Tingena oxyina

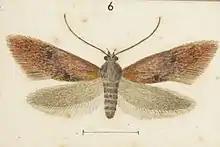
Illustration of "T. osyina" by George Hudson.

Meyrick stated that this species could be distinguished from its close relatives by its reddish-ochreous colouring and that the female of this species was very similar in appearance to the larger "T. phegophylla".